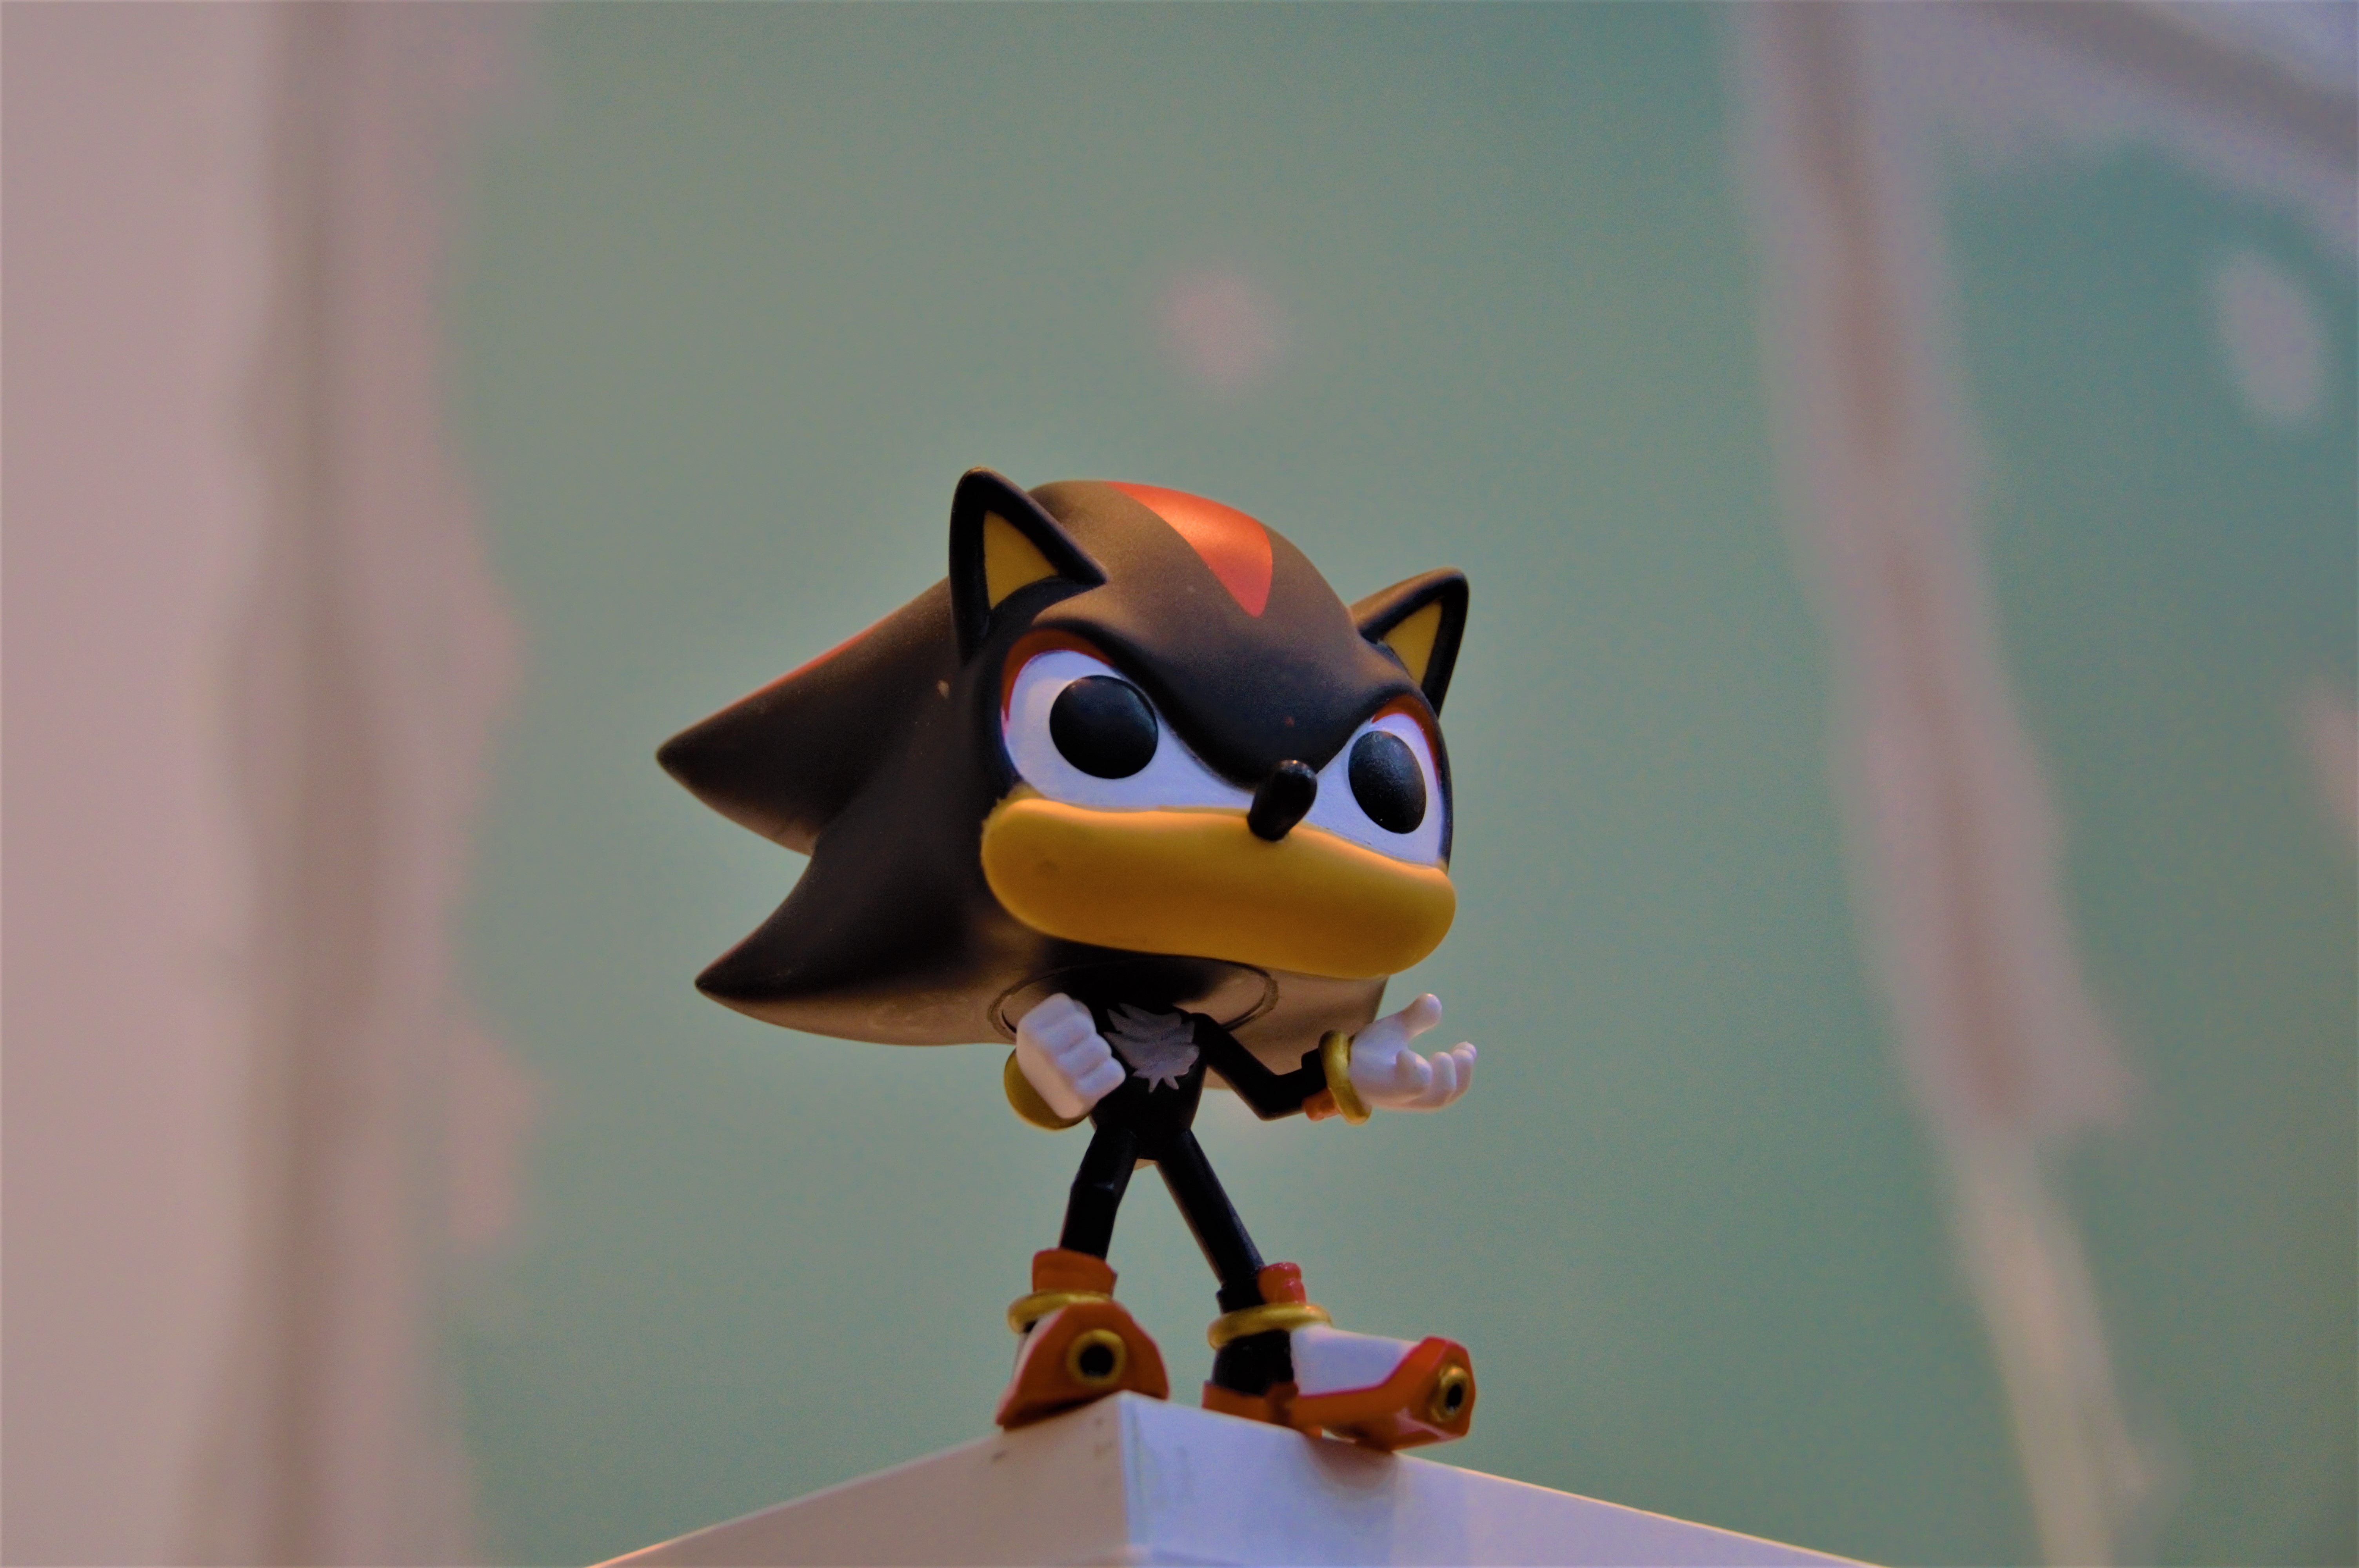
sonic, animation, toy, figurine, wing, fictional character, action figure